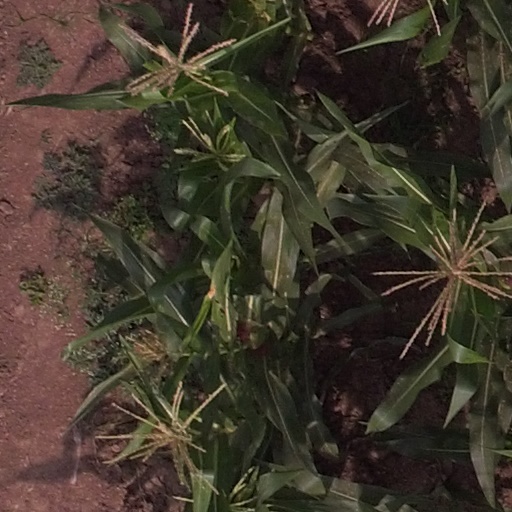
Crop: maize; corn